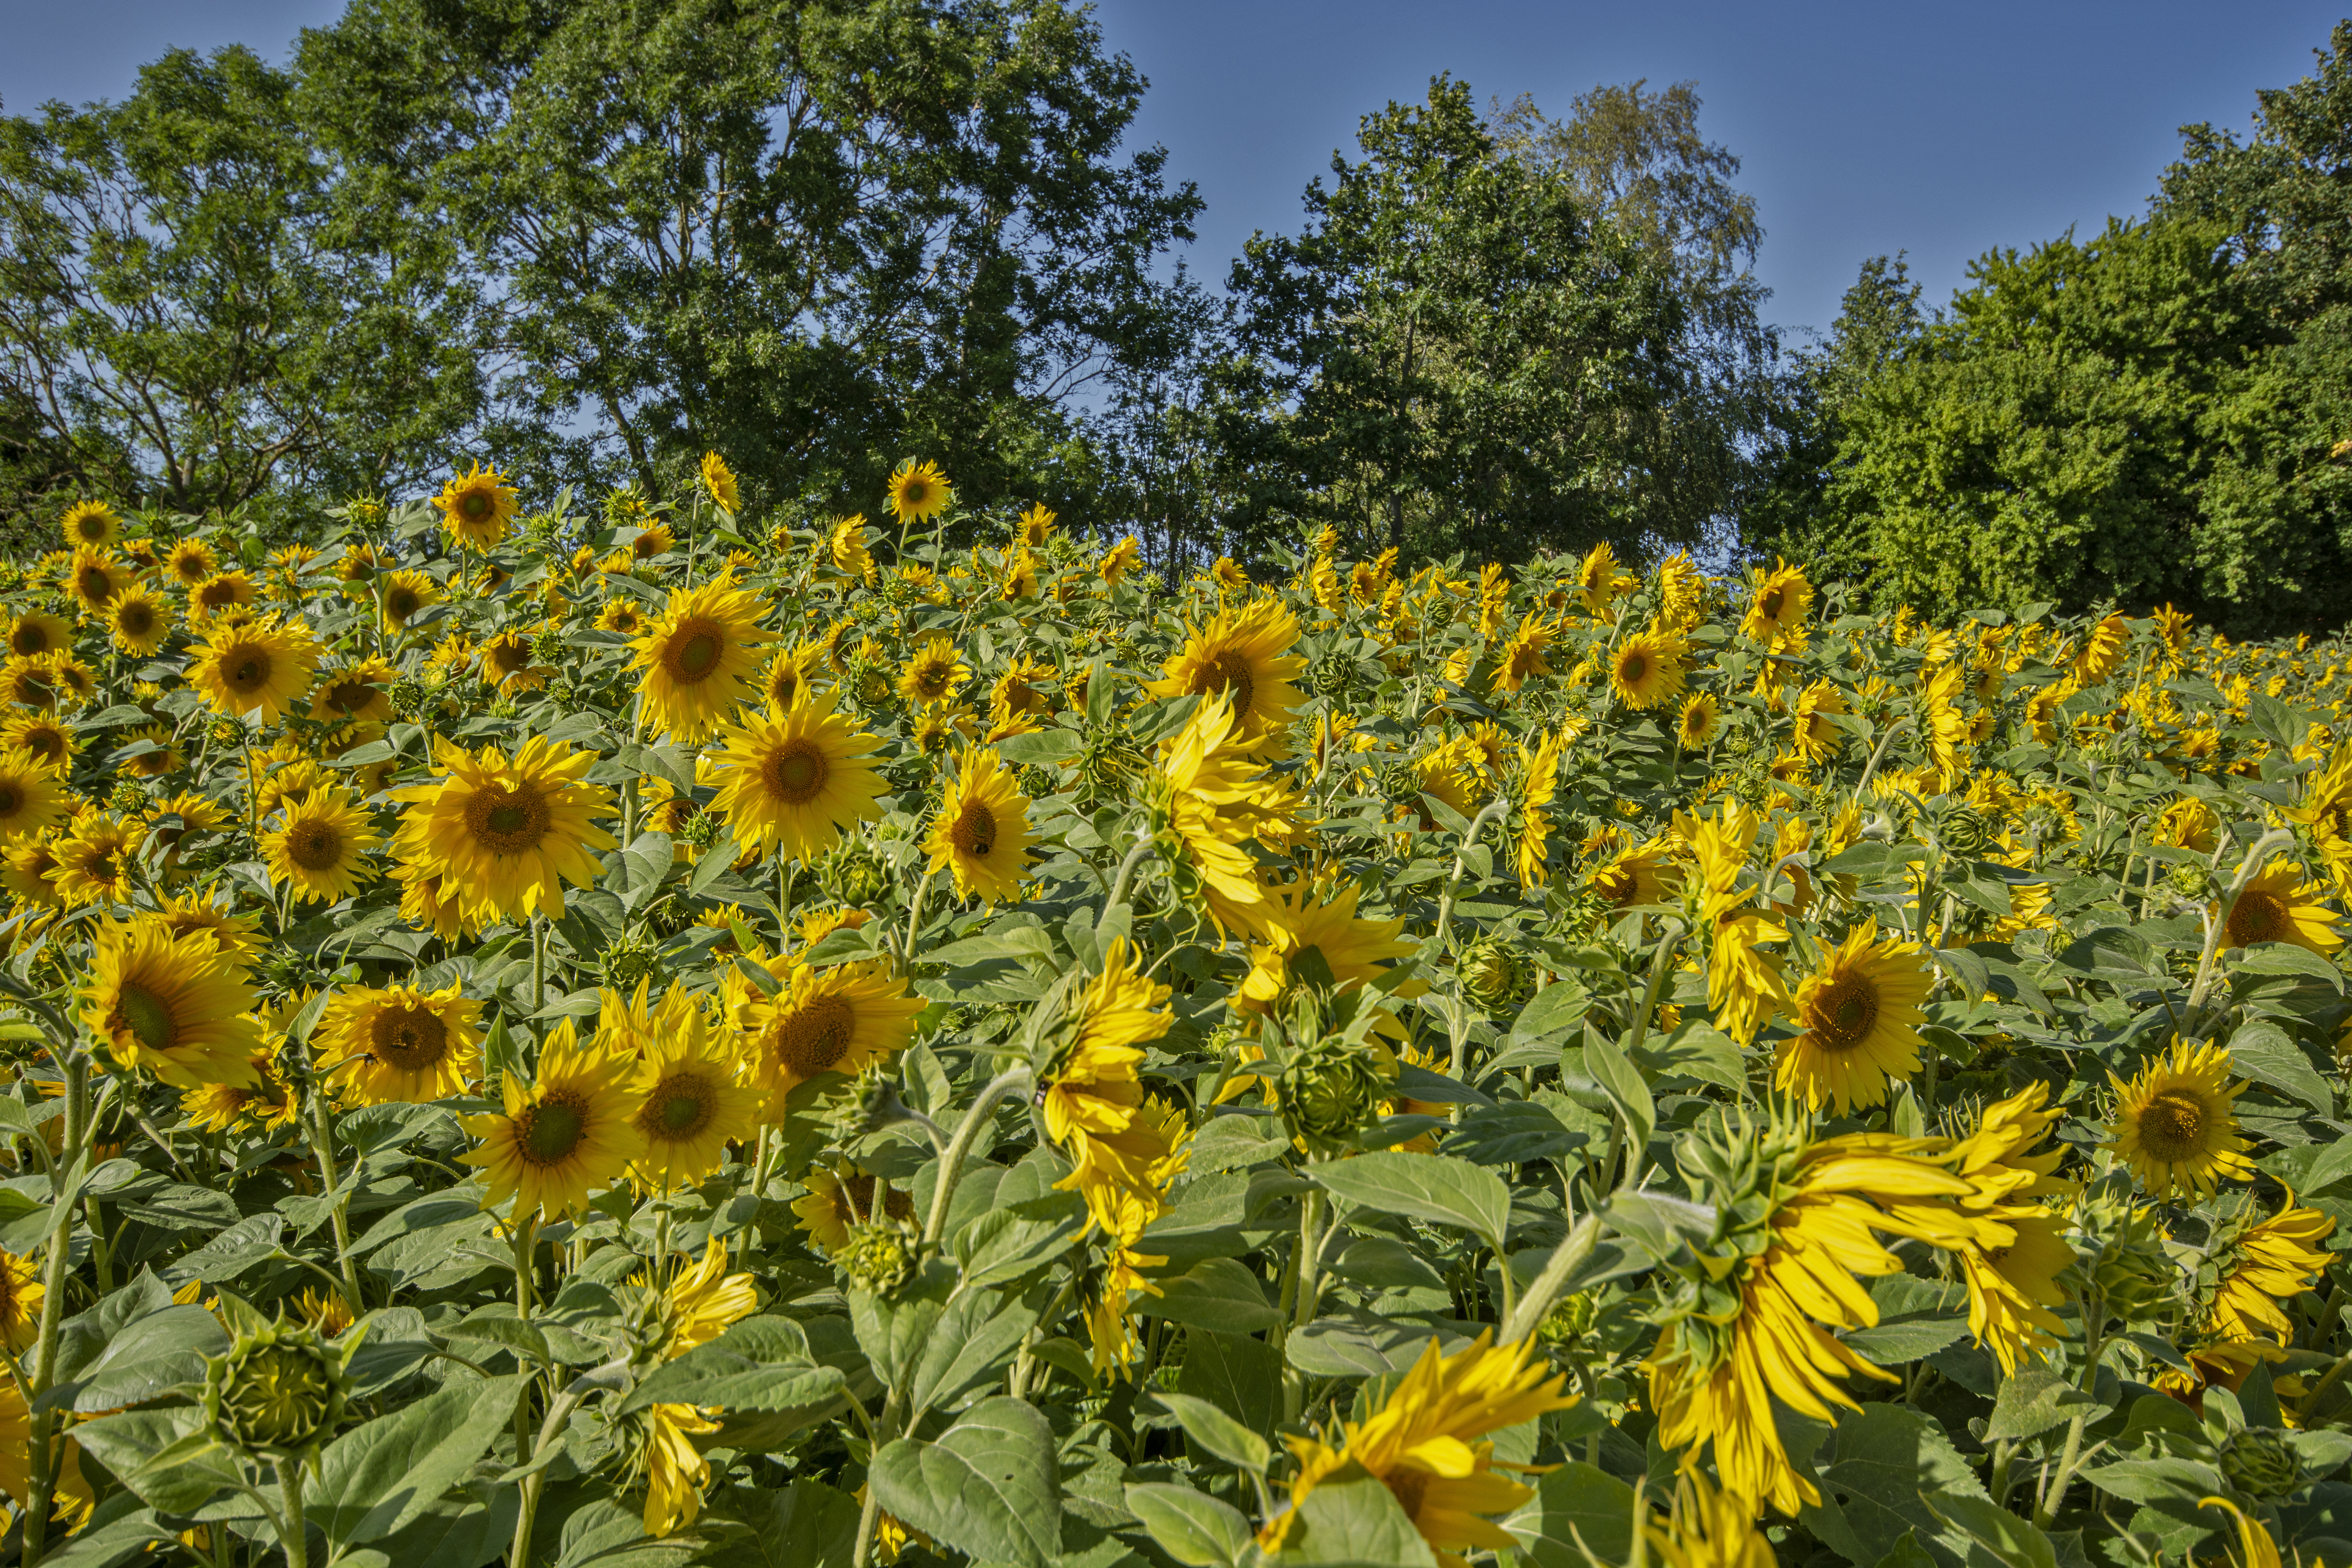
sunflowers, sunflower field, nature, summer, flowers, flora, plants, agriculture, flower, plant, sky, yellow, tree, sunflower, terrestrial plant, landscape, groundcover, rural area, flowering plant, meadow, herbaceous plant, shrub, annual plant, petal, plantation, crop, prairie, field, daisy family, cash crop, Forb, wildflower, event, subshrub, pollen, herb, garden, grass, farm, asterales, grassland, buddleia